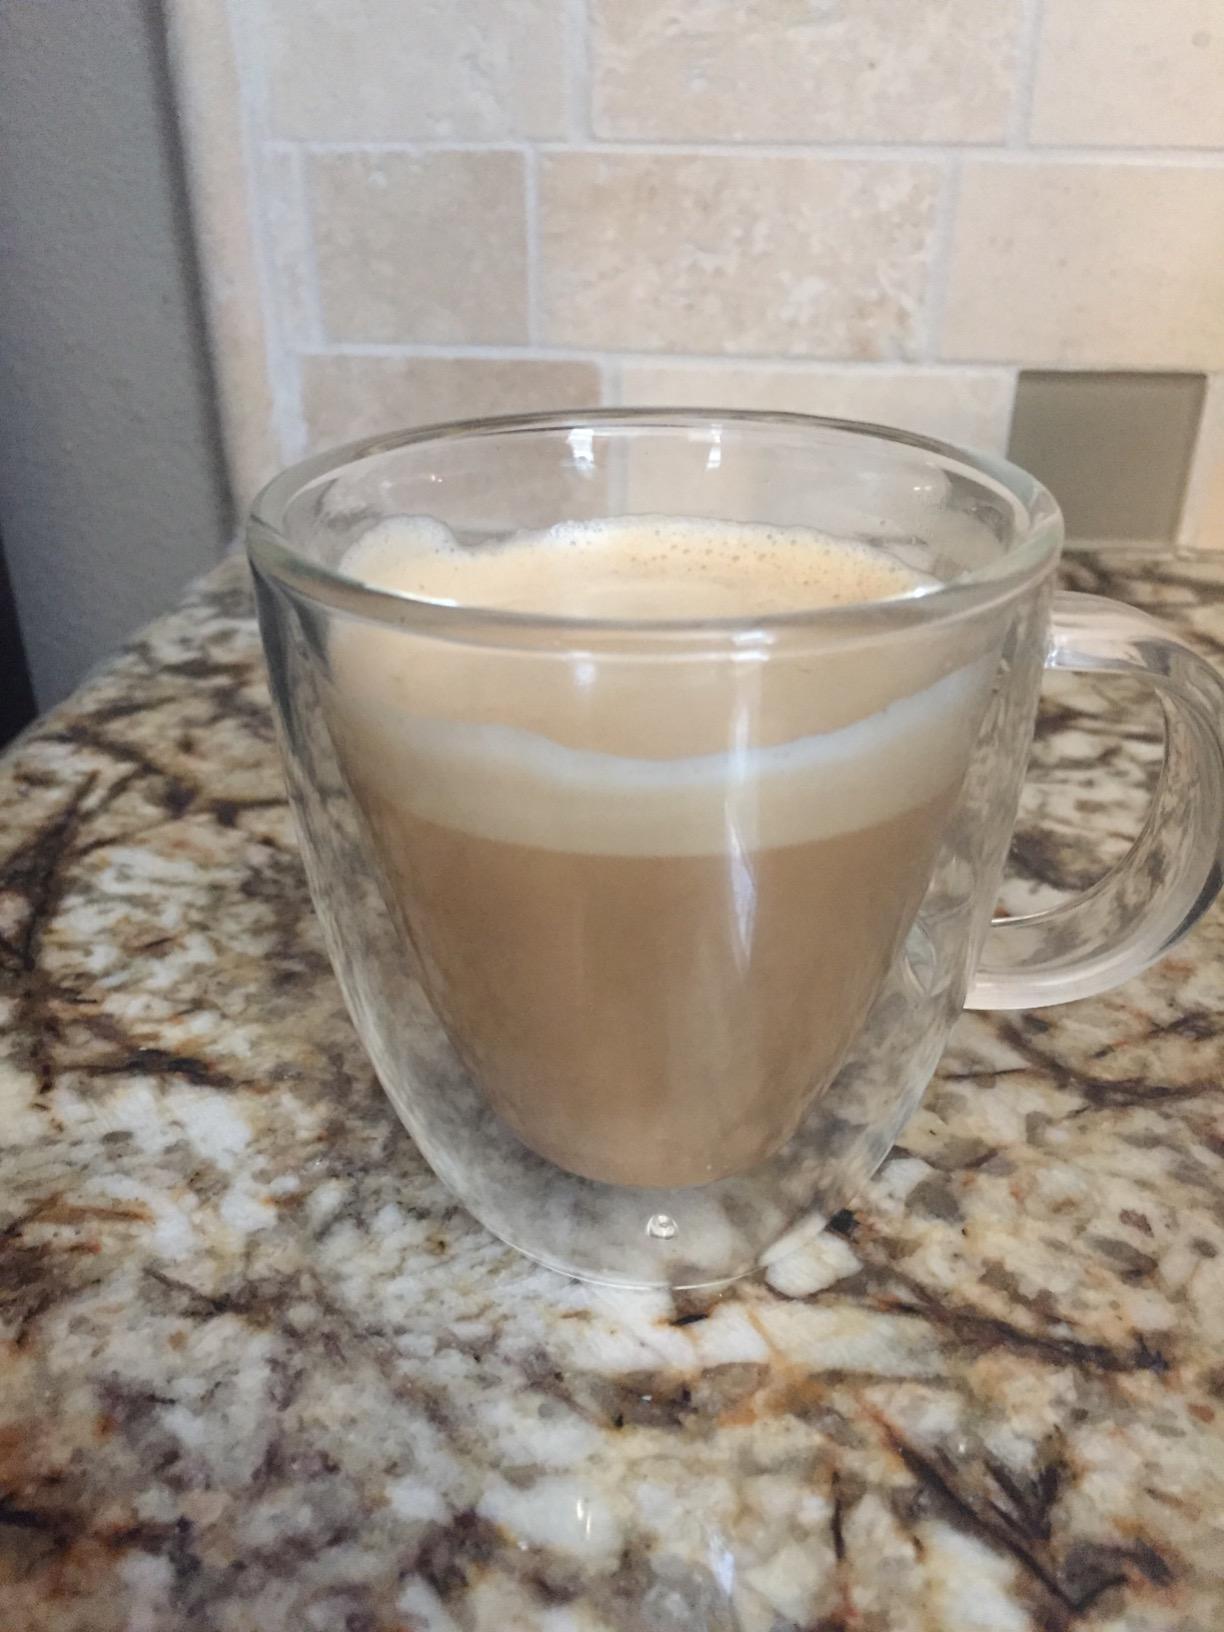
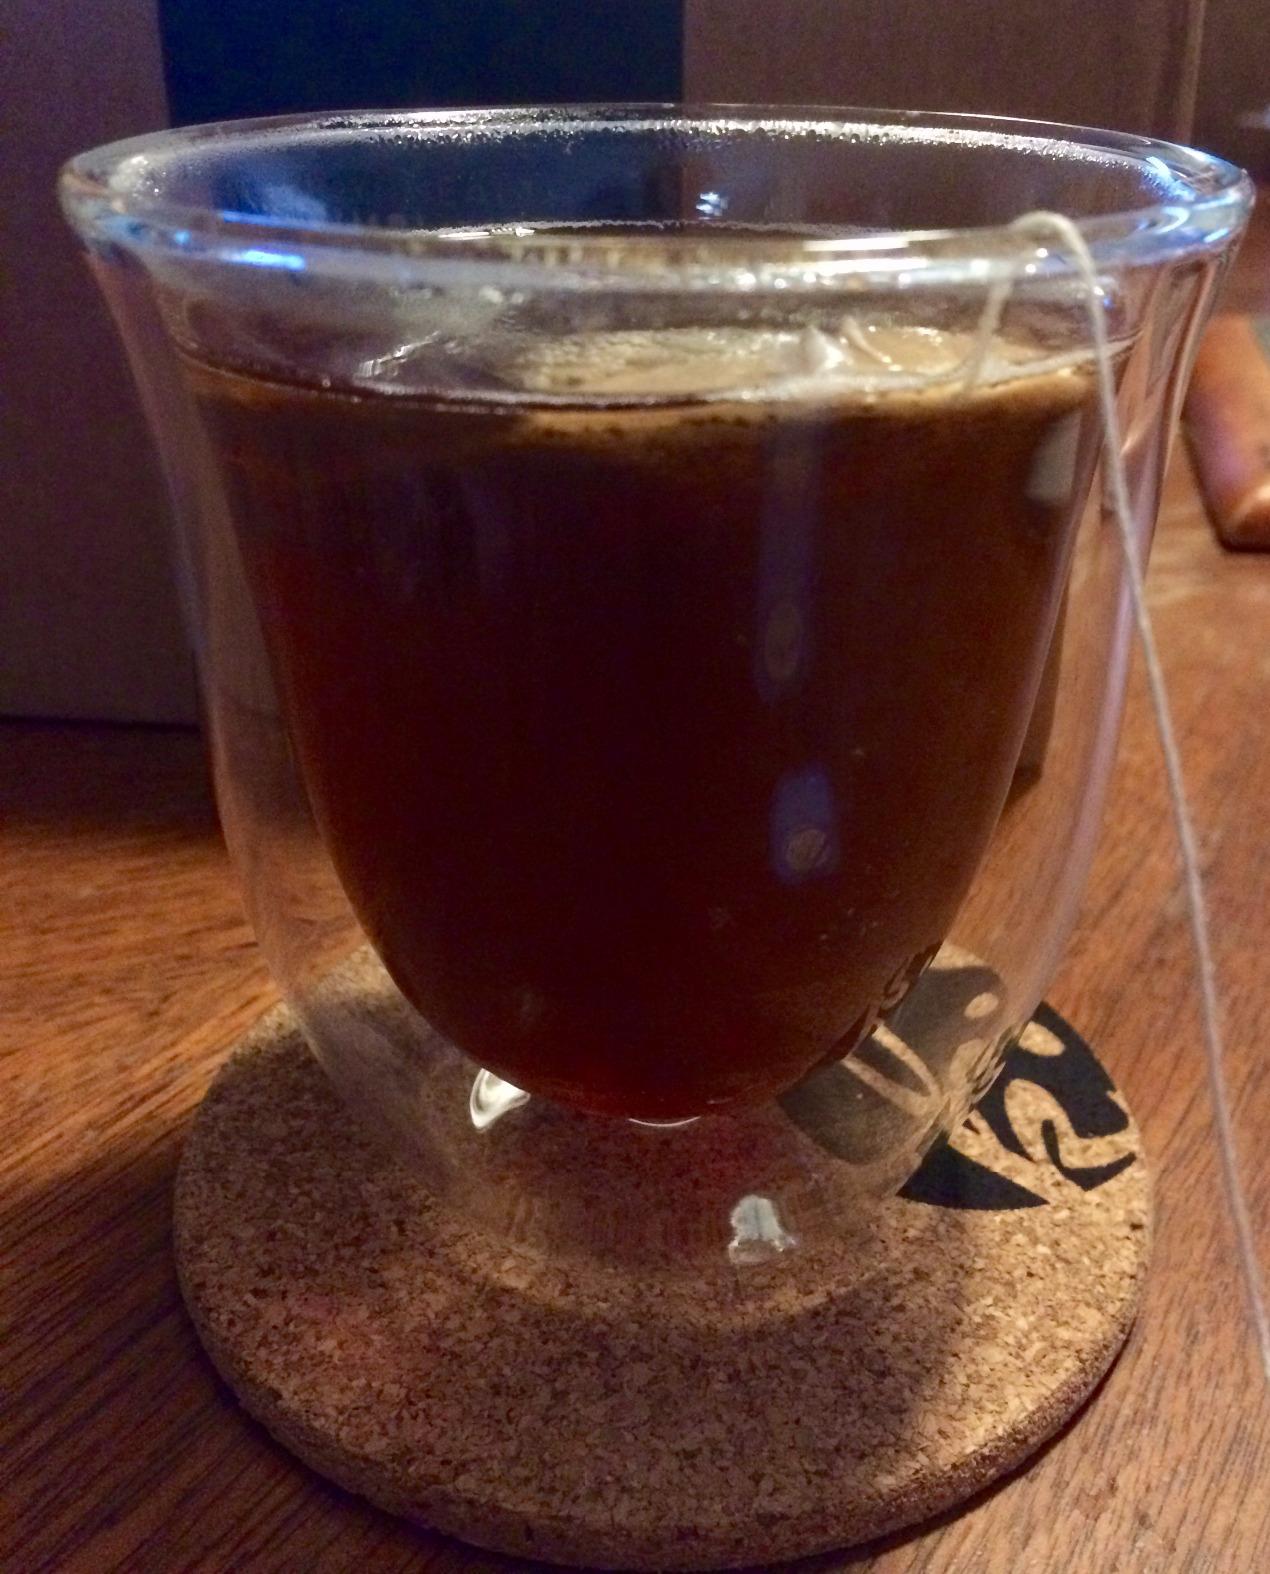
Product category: items_mug
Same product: no